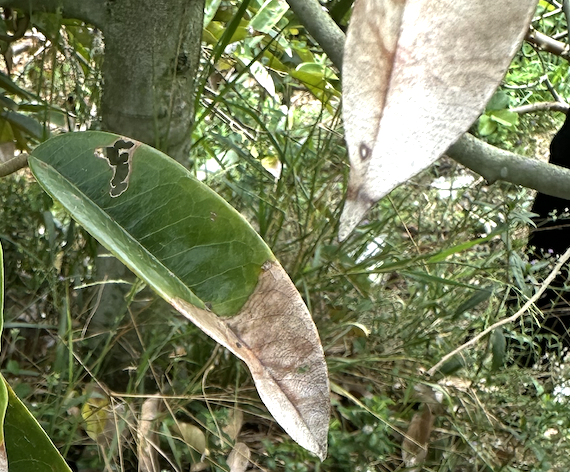
Label: anthracnose_disease